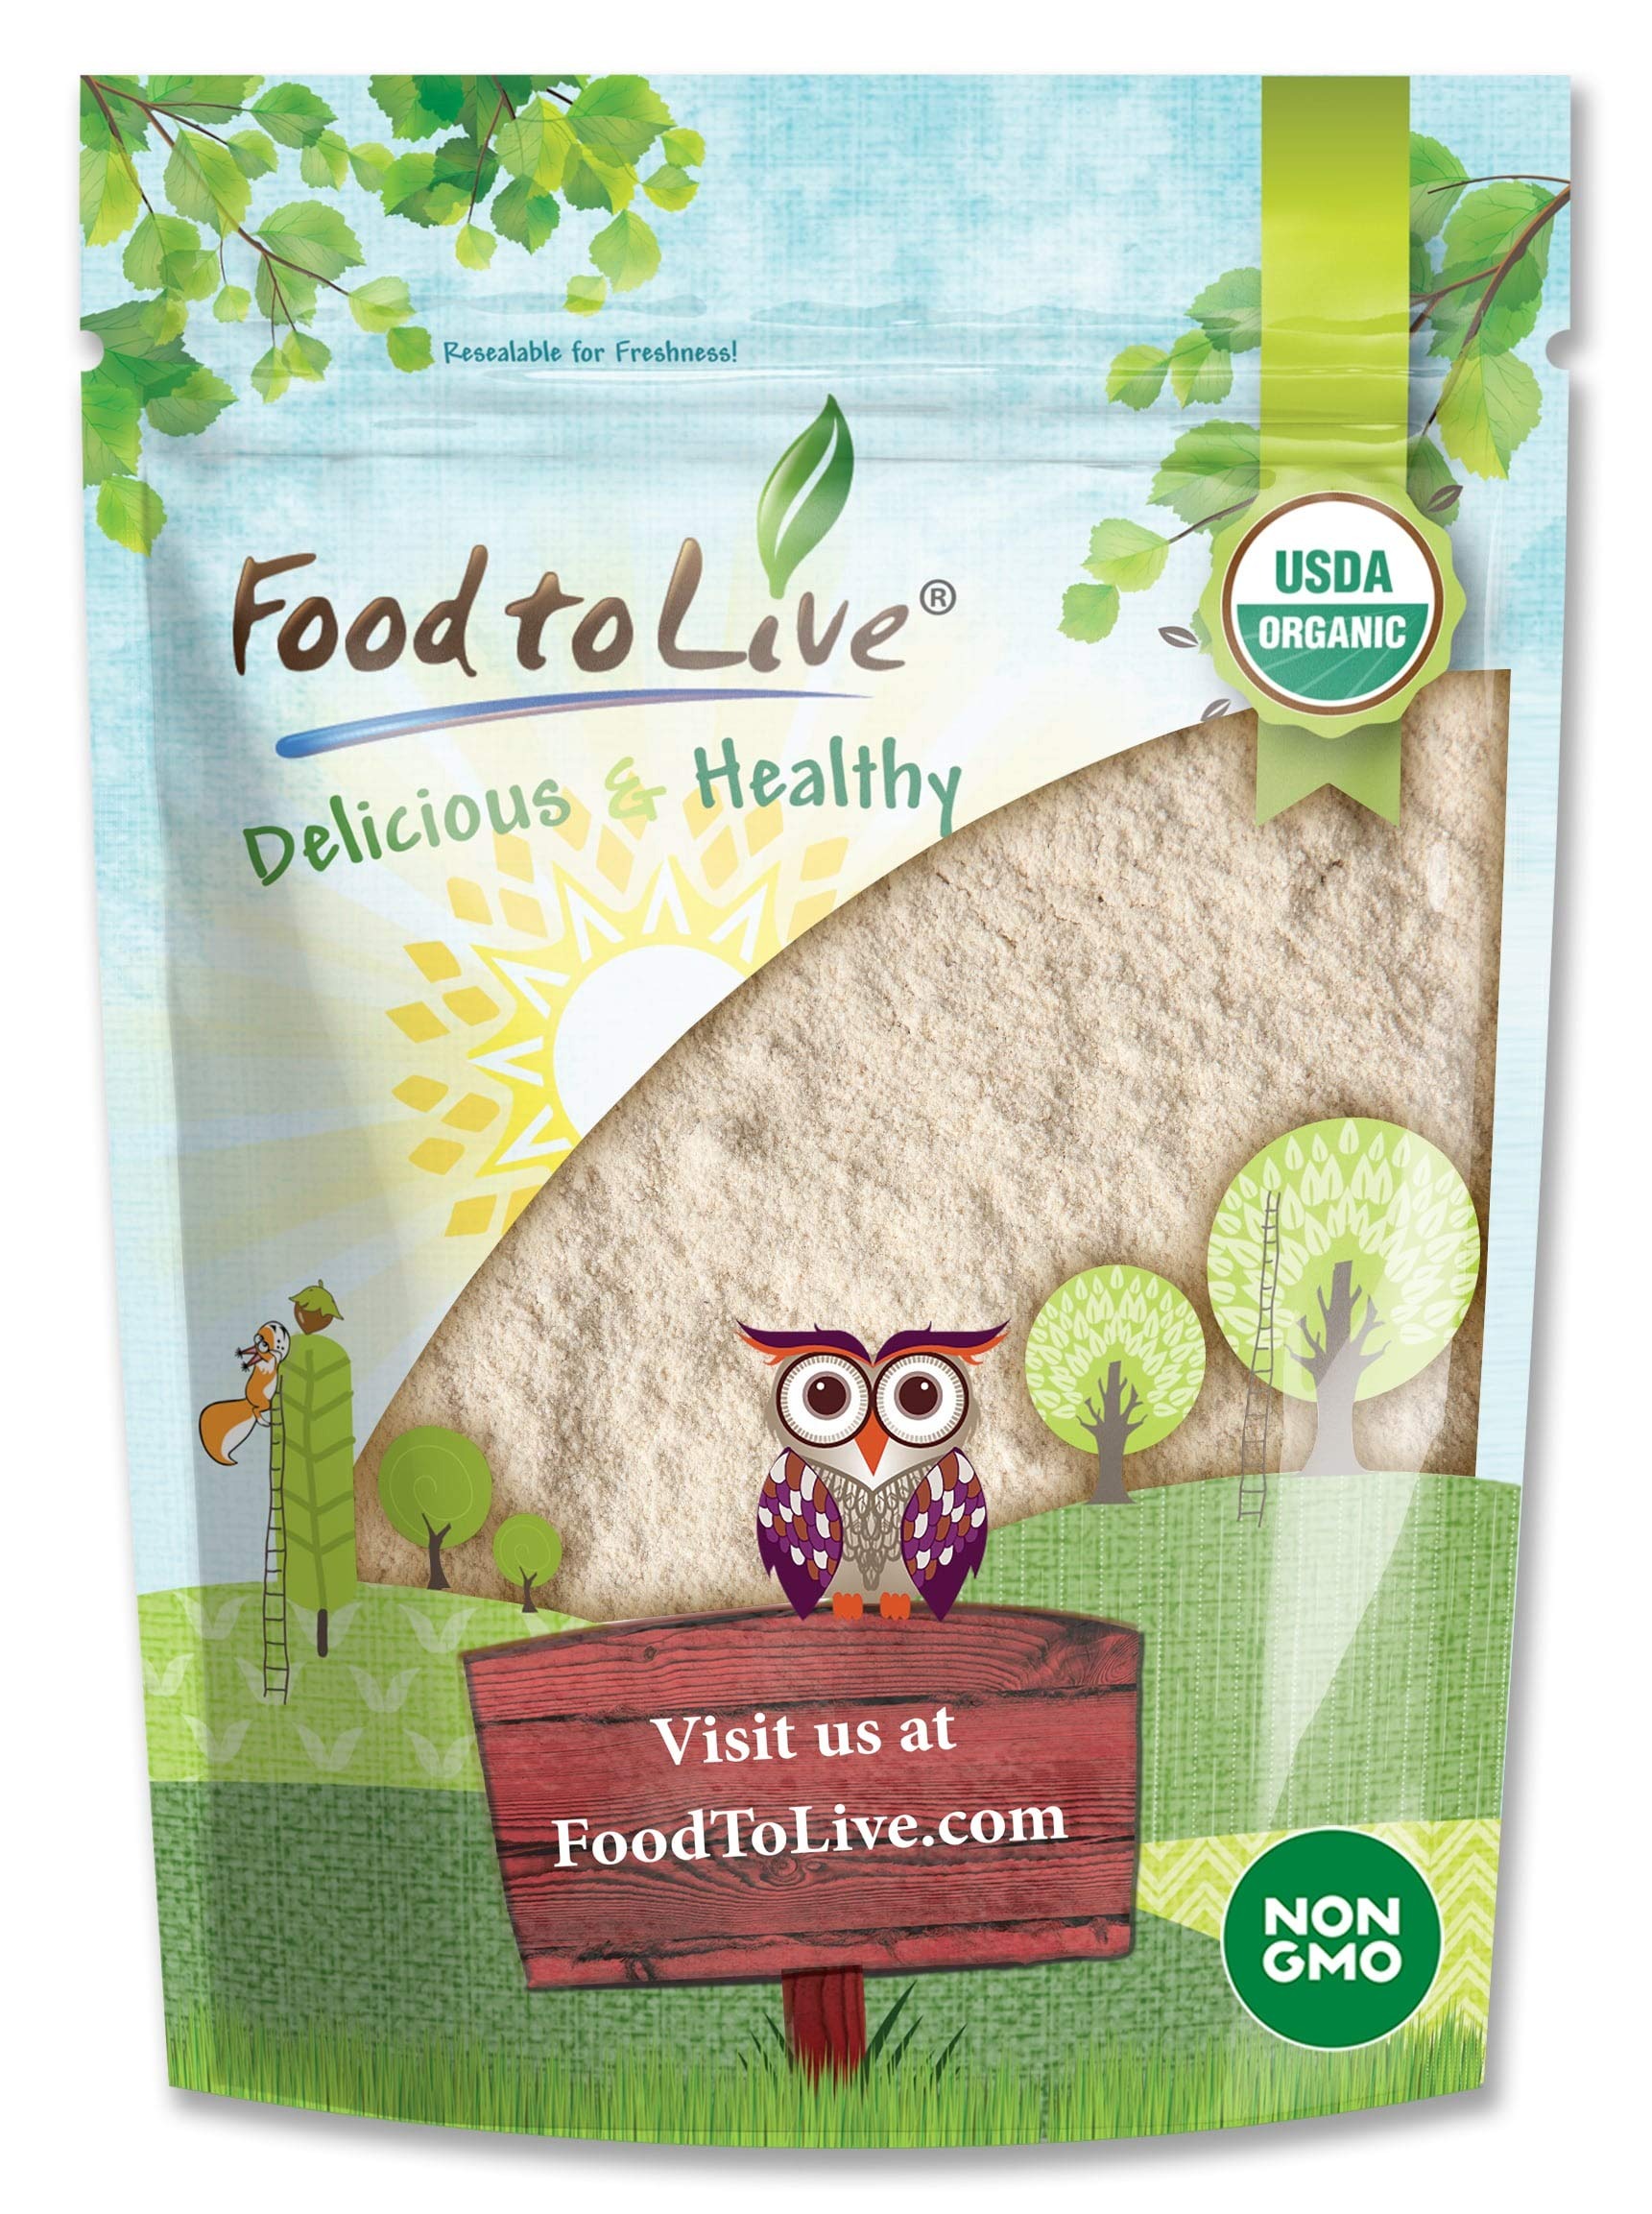
Item Name: Food to Live Organic White Quinoa Flour, 4 Pounds – Non-GMO, Fine Ground Whole Grains, Vegan Meal, Kosher, Bulk Powder. Good Source of Protein, Dietary Fiber. Perfect for Baking, and as Thickener.
Bullet Point 1: ✔️ALL NATURAL: Food to Live’s quinoa flour is Organic, Non-GMO, made with no additives, or any other chemicals.
Bullet Point 2: ✔️VALUABLE MICROELEMENTS: Even after being ground, quinoa retains its proteins, vitamins and fiber.
Bullet Point 3: ✔️DIET: Food to Live’s Organic Quinoa flour will work well with vegan, vegetarian and Sirtfood diets.
Bullet Point 4: ✔️USE IDEAS: Quinoa flour can serve as a great substitute for wheat flour. Use it for baking, pancakes, energy drinks and sauces.
Bullet Point 5: ✔️AMAZING TASTE: Quinoa flour by Food to Live has an unforgettable, smooth taste that mixes well with nuts, fruits, cinnamon, coriander, and other spices.
Value: 64.0
Unit: Ounce

Price: 31.65